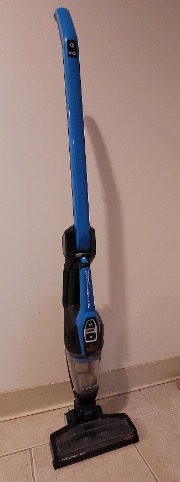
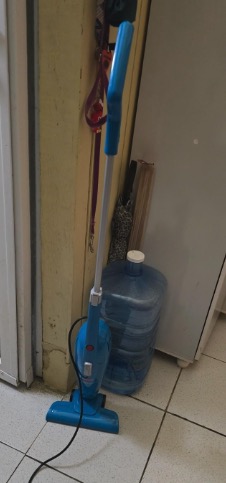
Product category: items_vacuum
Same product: no